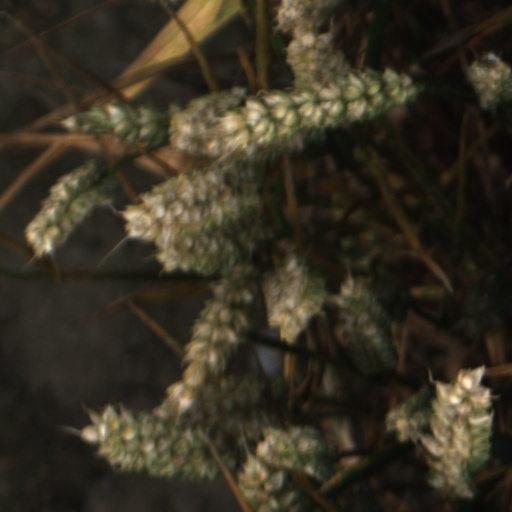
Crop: wheat